LNER Peppercorn Class A1 60163 Tornado

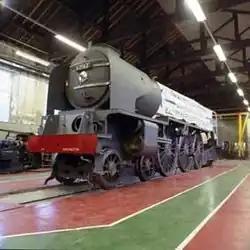
"Tornado" in 2002, awaiting a boiler

In March 1997 "Tornado", as a completed frame and inside cylinder, was displayed in the Great Hall at the National Railway Museum for several weeks. It returned to Tyseley to await completion of Darlington Works. The elements of "Tornado" were brought together with the opening of the works in 1997, and the opening ceremony saw the unveiled locomotive, now consisting of the frame with its three cylinders and cab attached. Early 1998 saw the smokebox construction started and the tyres fitted and by 1999, forging of the motion components had started with the first delivery of components commencing in January 2000.